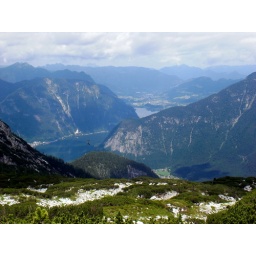
Cable car over the lake